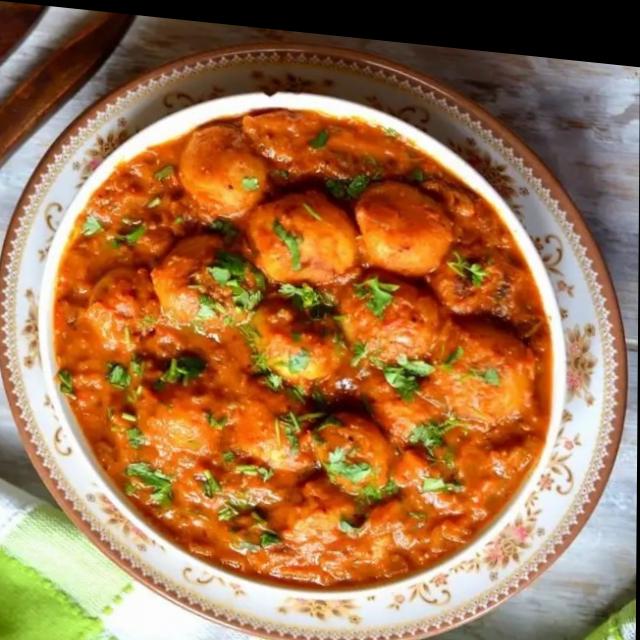
Dish: dum_aloo